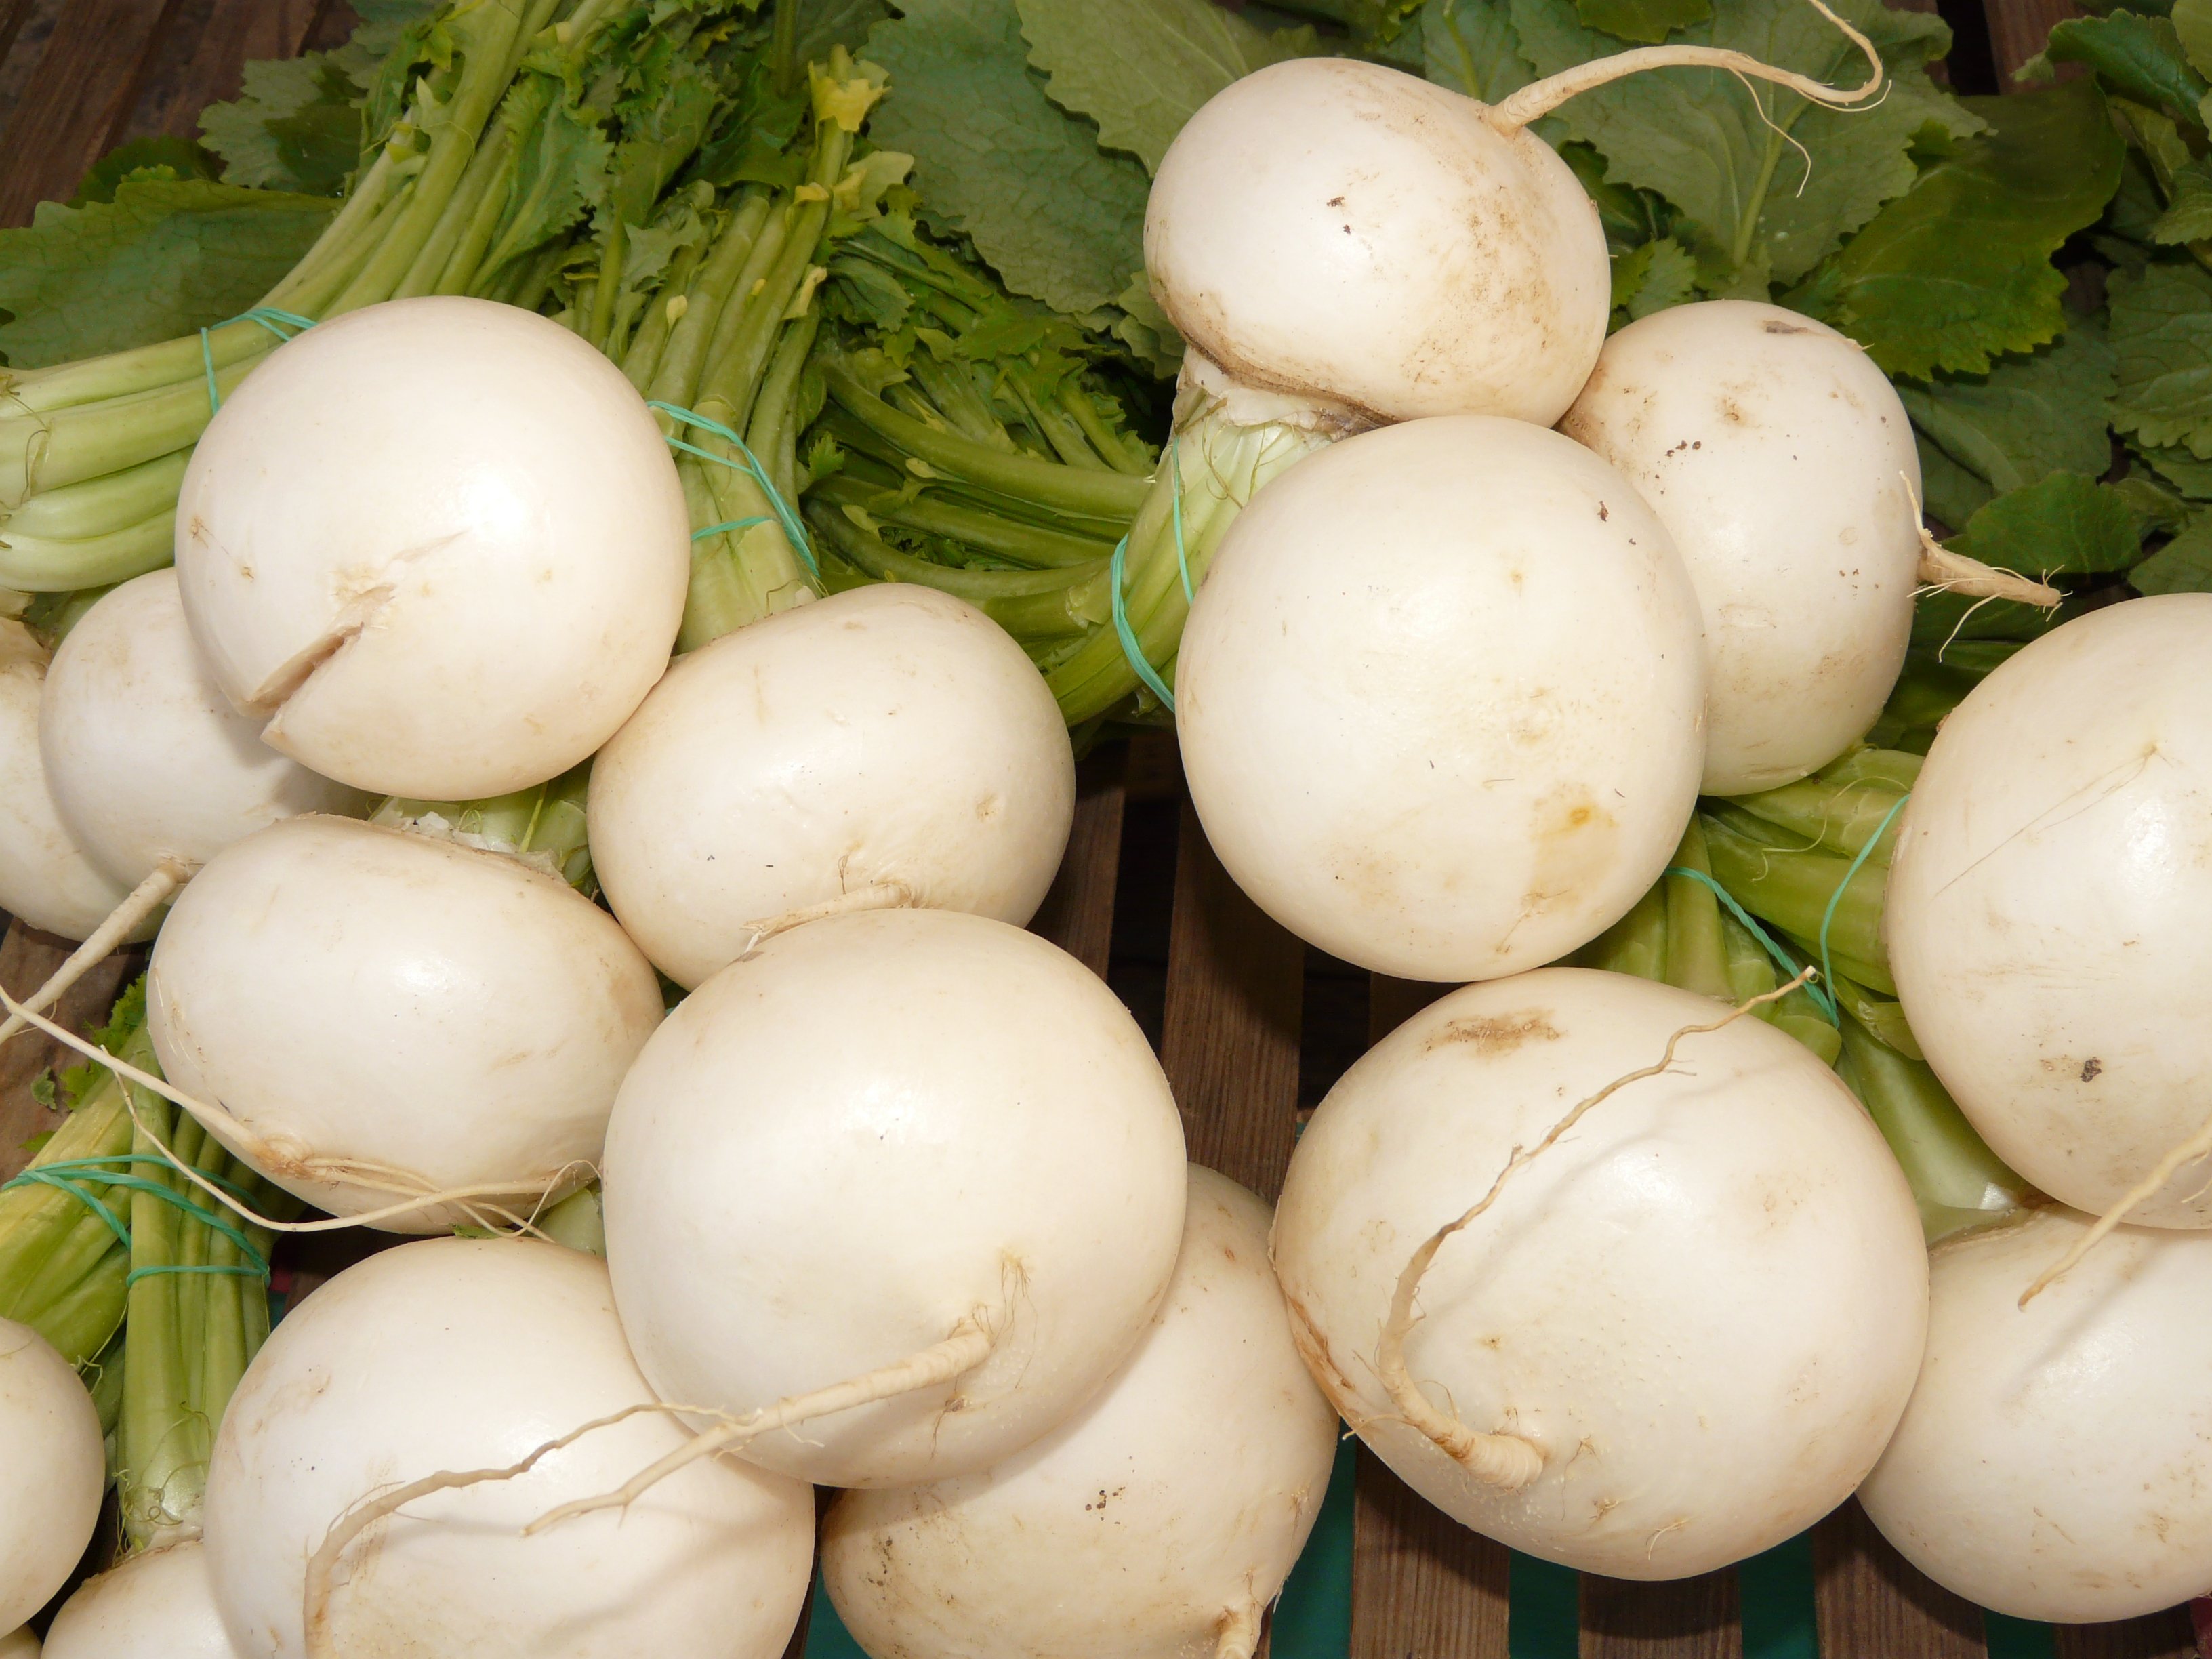
plant, white, dish, food, produce, vegetable, healthy, gourd, vegetables, vitamins, turnip, agaricus, flowering plant, vegetable plant, land plant, agaricaceae, nevett, speiser be